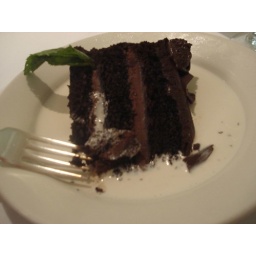
I got dessert with my breakfast. The cake was sitting in a puddle of cream.